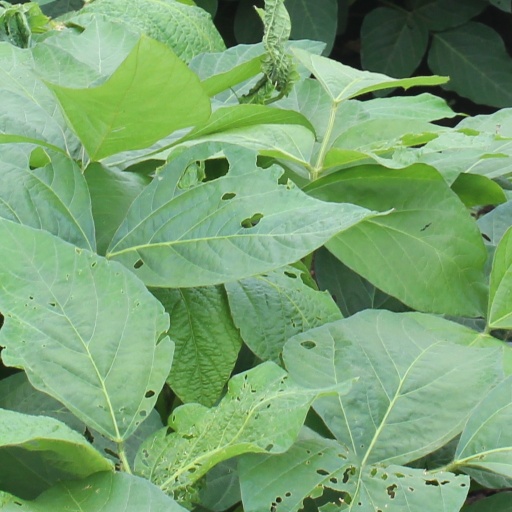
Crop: soybean